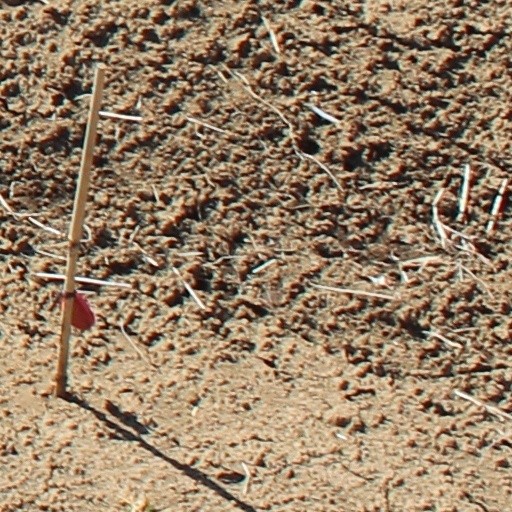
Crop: wheat